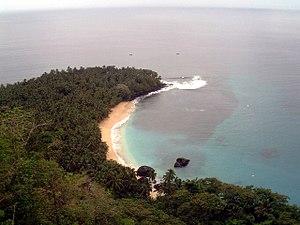
Belo Monte est une localité de Sao Tomé-et-Principe située au nord-est de l'île de Principe. C'est une ancienne roça.